From Justin to Kelly

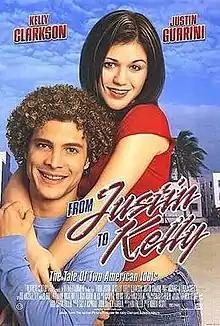
Theatrical release poster

From Justin to Kelly is a 2003 American musical romantic comedy film, written by Kim Fuller and directed by Robert Iscove. The movie features Kelly Clarkson, the winner of the first season of "American Idol", and Justin Guarini, the runner-up. A critical and commercial failure, the film received the Golden Raspberry Award for "Worst 'Musical' of Our First 25 Years" in 2005. It has gained a reputation as one of the worst movies ever made.